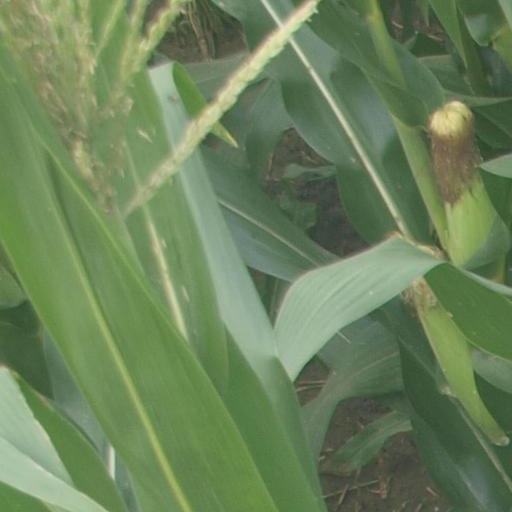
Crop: maize; corn